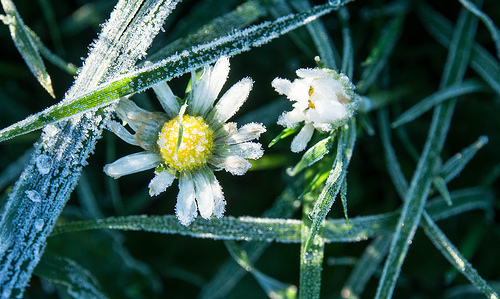
Flower: daisy